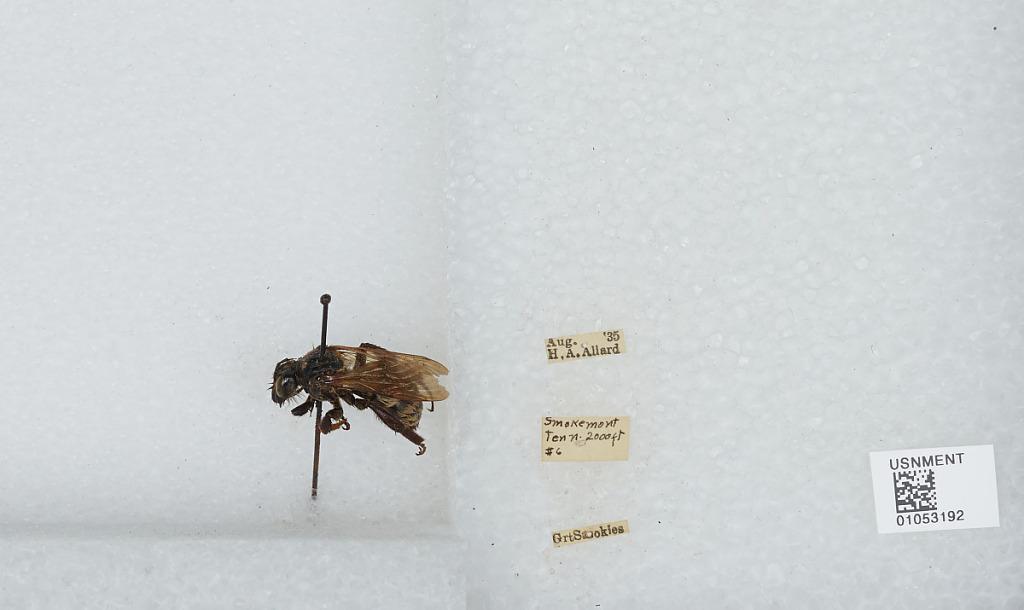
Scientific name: Bombus sp.
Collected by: H. Allard
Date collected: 1935-8-
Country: United States
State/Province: Tennessee
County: Sevier
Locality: Smokemont, Great Smoky Mountains National Park
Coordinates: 35.5561, -83.3114